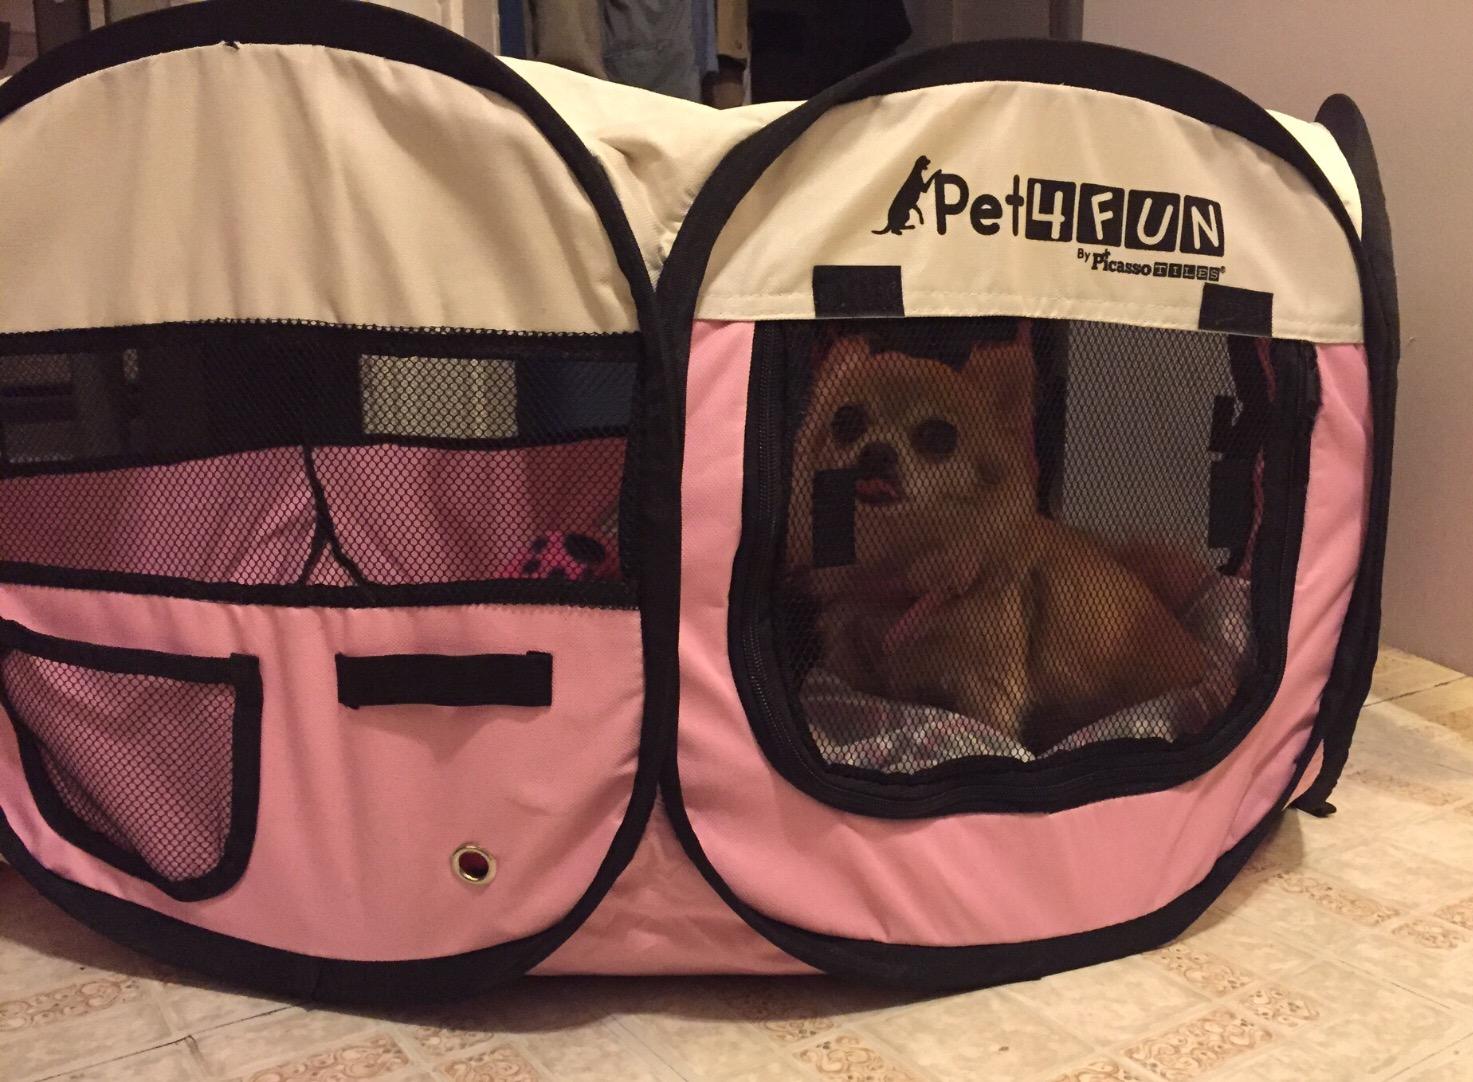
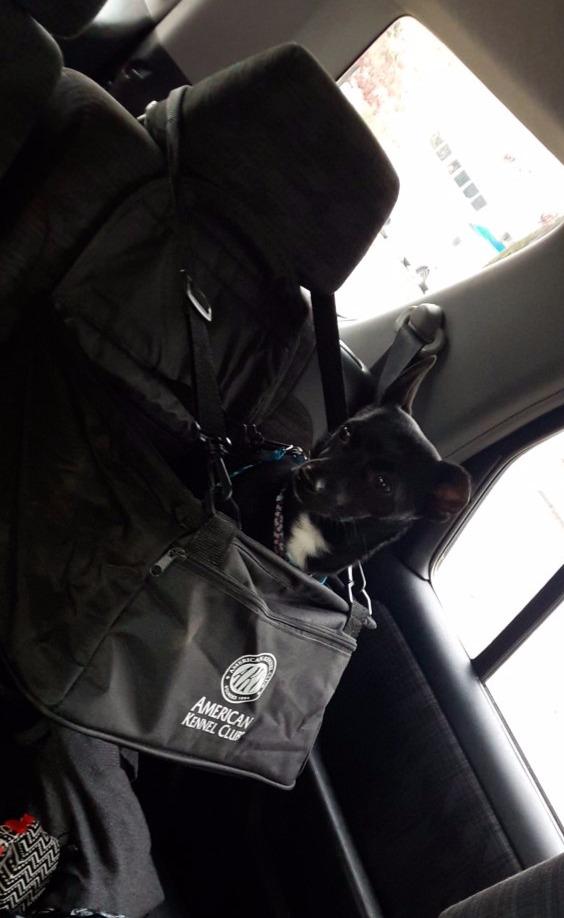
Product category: items_kennel
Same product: no